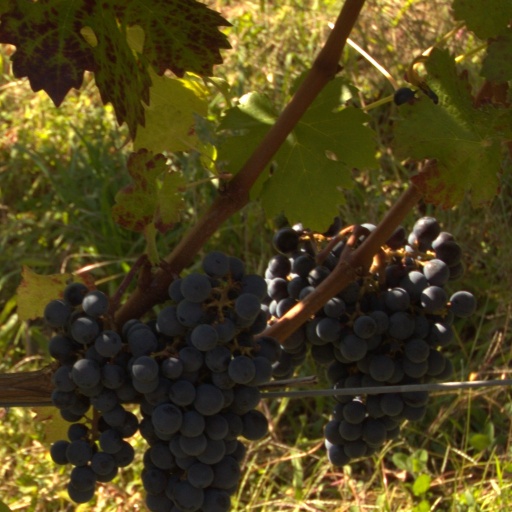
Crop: grape